Gita Sahgal

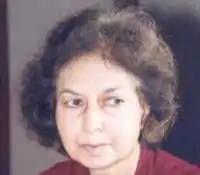
Sahgal's mother, novelist Nayantara Sahgal

An organisation called Human rights for All formed in her defence. They have been joined by many notable supporters.